WaFd Bank

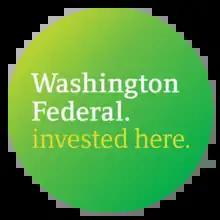
Washington Federal's old logo prior to WaFd Bank rebranding in 2021

The bank was founded on April 24, 1917 in Ballard, Washington as Ballard Savings and Loan by a group of businessmen. In 1958, it merged with Washington Federal Savings and Loan Association of Bothell. The bank took the name Washington Federal for "wider geographical acceptance".